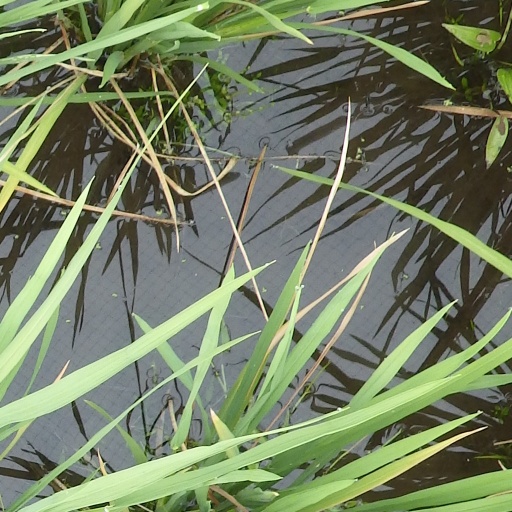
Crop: rice